Multirole combat aircraft

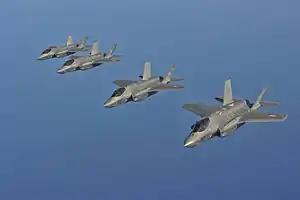

A multirole combat aircraft (MRCA) is a combat aircraft intended to perform different roles in combat. These roles can include air to air combat, air support,